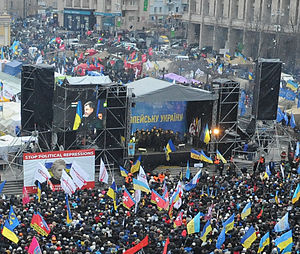
Petro Porosjenko / Genindvalgt i parlamentet / Euromajdandemonstrationerne
Porosjenko taler på Euromajdan december 2013
Petro Oleksíjovytj Porosjenko er Ukraines præsident, ukrainsk oligark og politiker. Porosjenko er tidligere udenrigsminister og minister for handel og økonomisk udvikling, og er omtalt som en af de mest indflydelsesrige personer i ukrainsk politik. Fra februar 2007 til marts 2012 var Porosjenko leder af Ukraines nationalbanks bestyrelse. Porosjenko blev valgt til præsident den 25. maj 2014 med mere end 54 % af stemmerne i første runde, og undgik dermed en anden valgrunde.